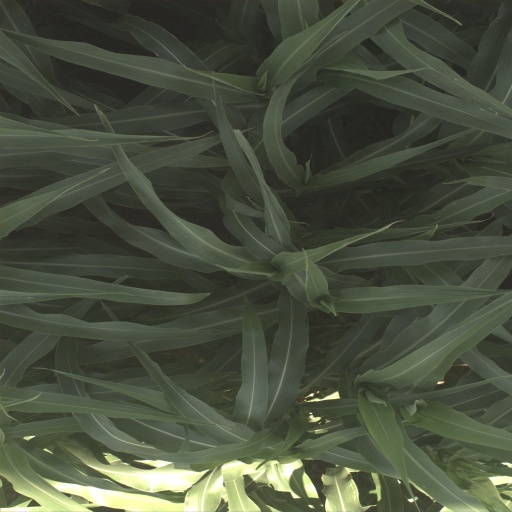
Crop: sorghum